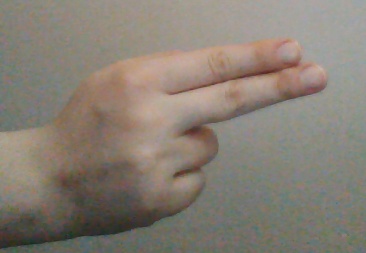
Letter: ain